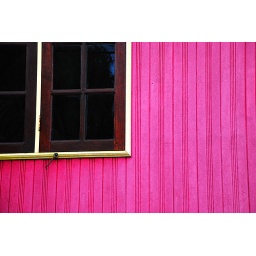
Feature wall of a village house in Kg Kuala Kemaman